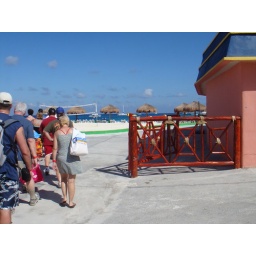
Trying to get a shot of the grass covered umbrella tops by the beach